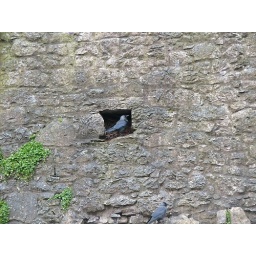
Twa corbies, hanging out on the castle walls in Cahir.